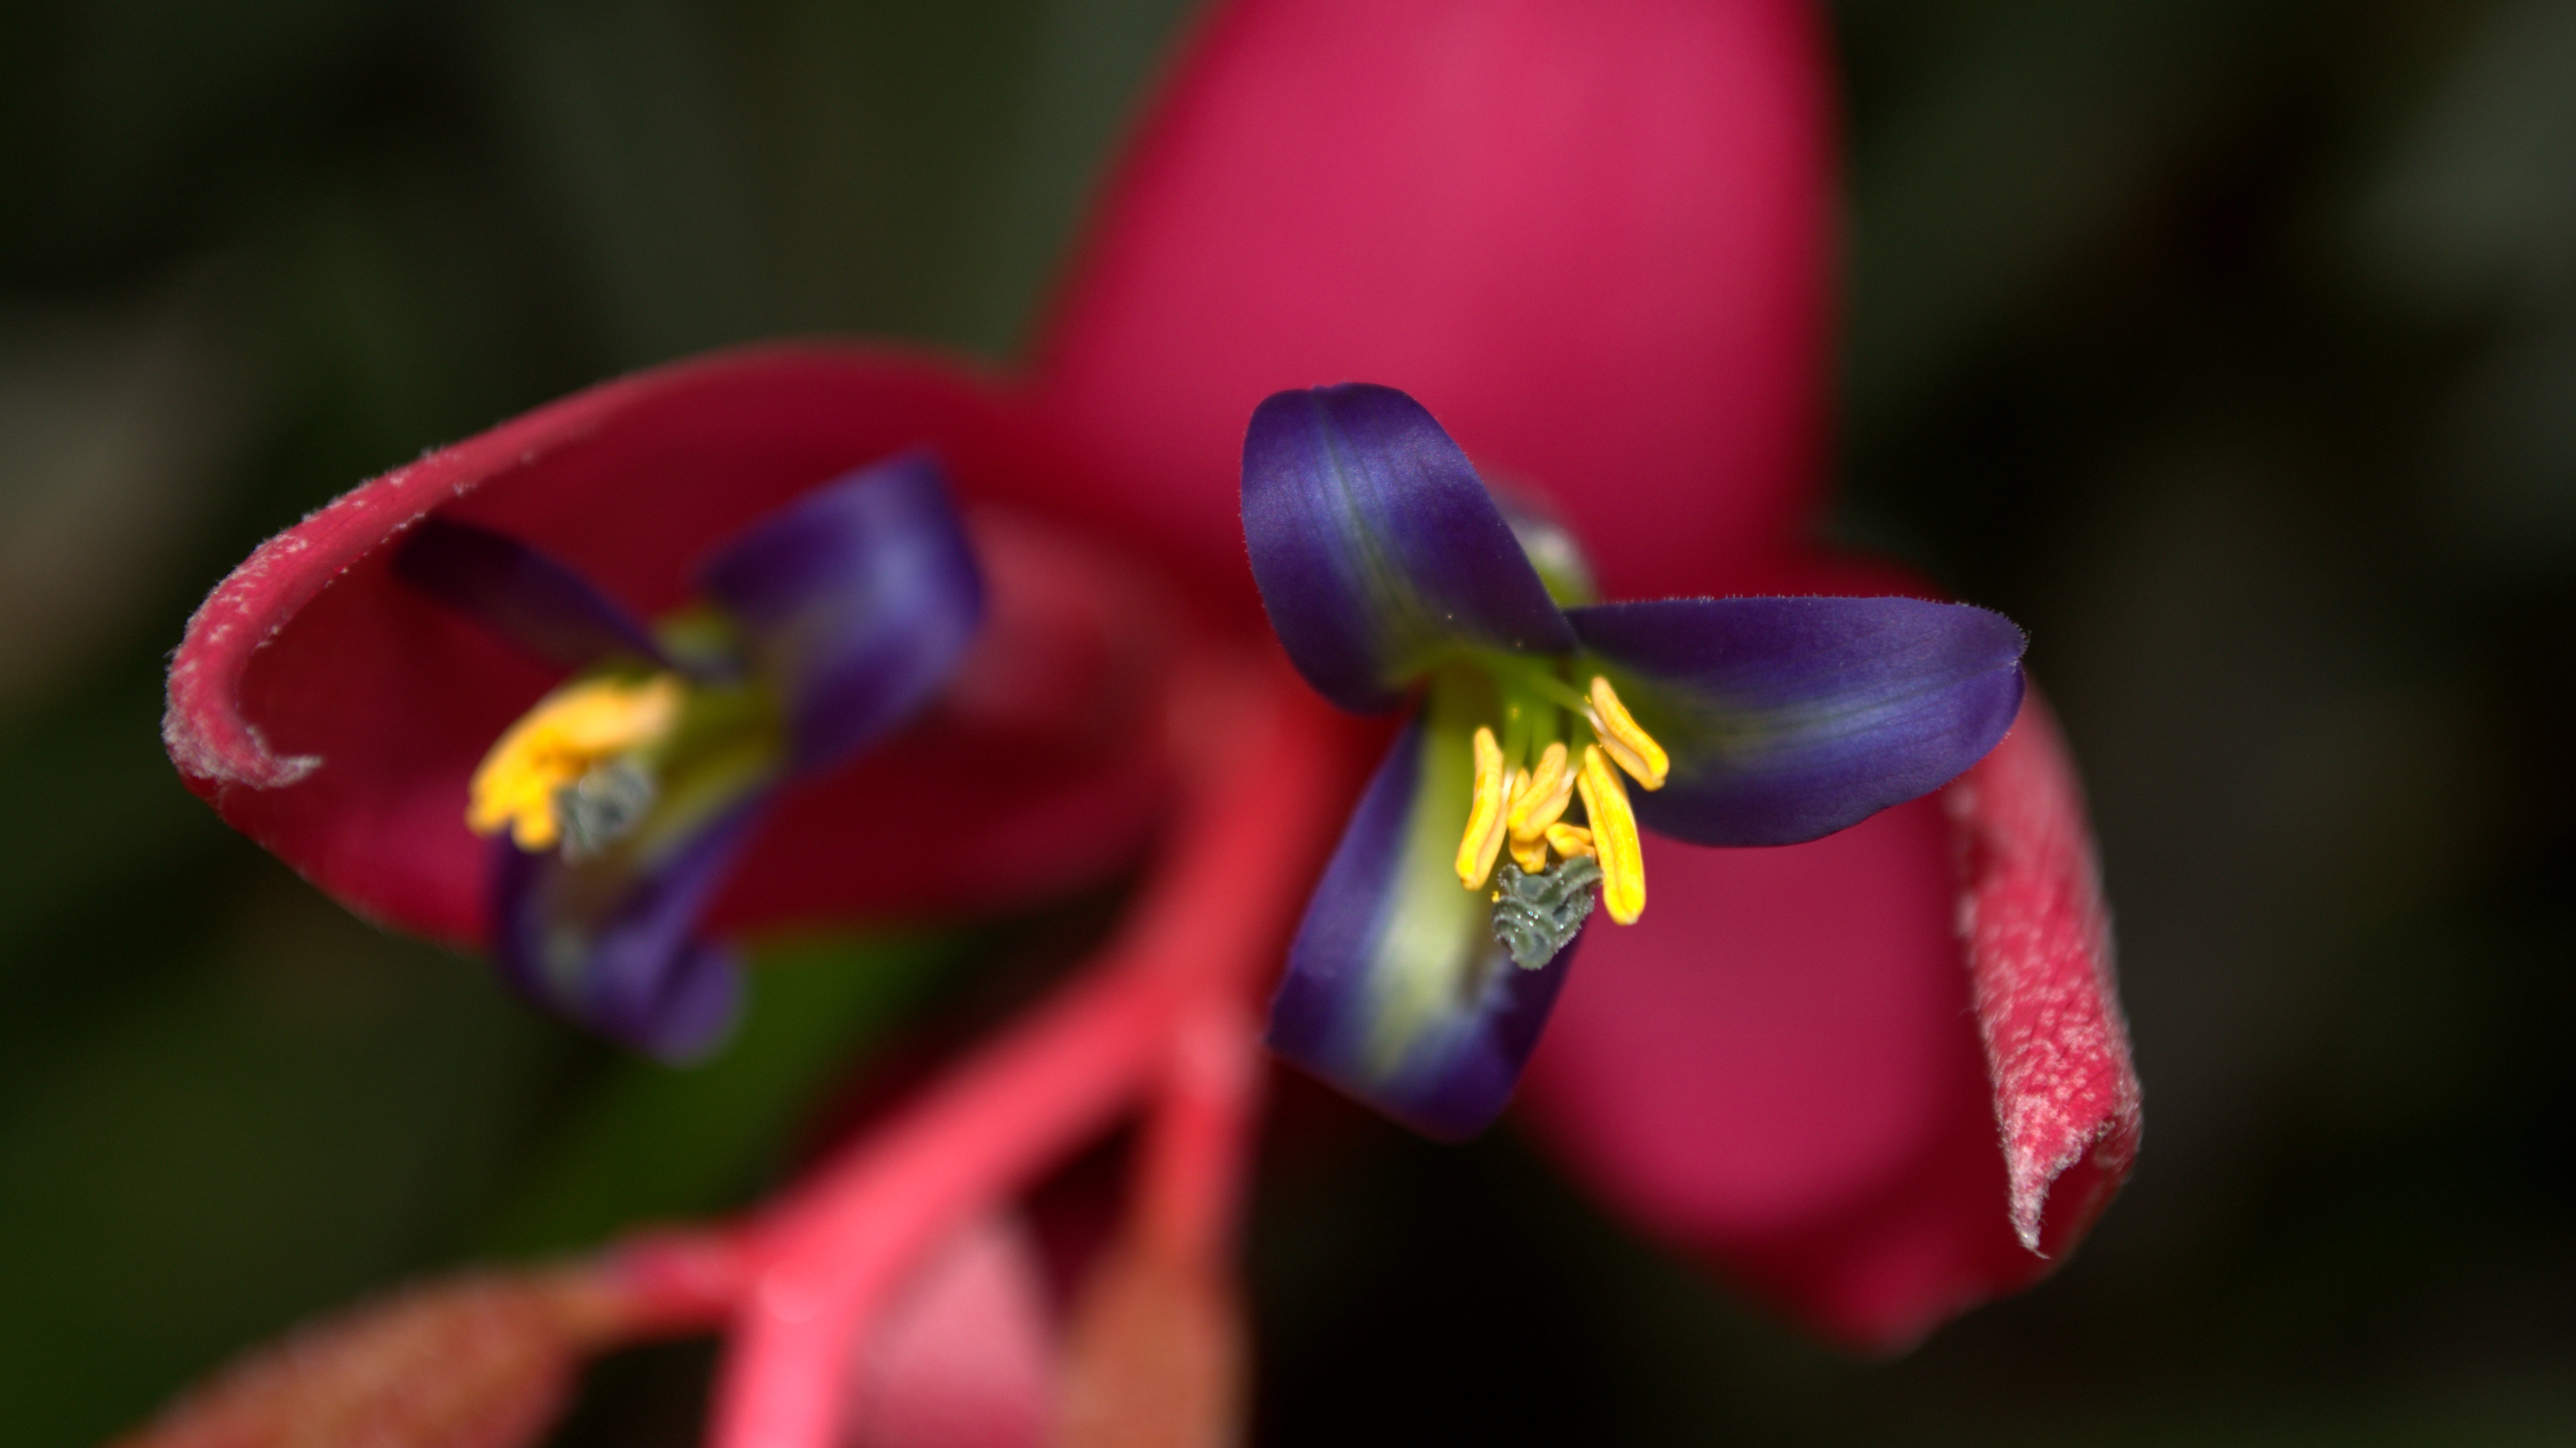
nature, blossom, plant, photography, leaf, flower, petal, red, macro, botany, yellow, flora, wildflower, close up, eye, flor, plantas, argentina, misiones, macro photography, flowering plant, plant stem, land plant